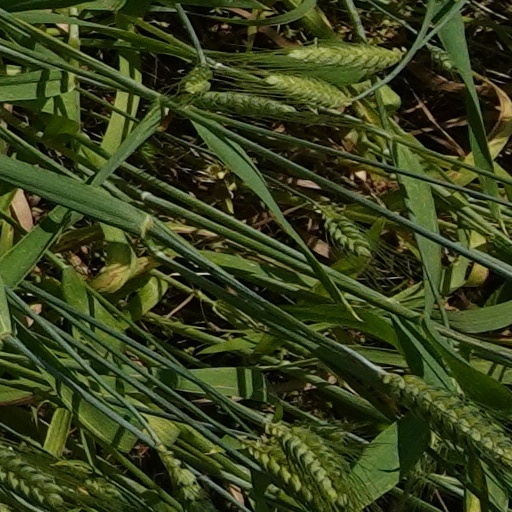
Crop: wheat